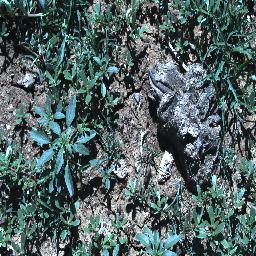
Label: negative